Tomcat (video game)

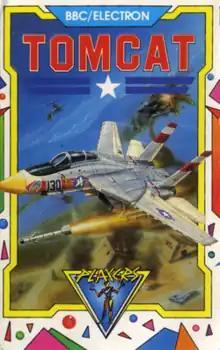
BBC/Electron cassette cover

Tomcat (also known as F14 Tomcat ) is a video game published in 1989 in the UK by Players Software. The game was released on the Acorn Electron, BBC Micro, Commodore 16, Commodore Plus/4, Commodore 64, Amstrad CPC, and ZX Spectrum as a budget title. It was also on a "Your Sinclair" magazine cover tape. "Tomcat" is a vertically scrolling shooter in which the player takes control of an F14 Tomcat fighter aircraft, shooting at both air and ground targets whilst flying over four levels.